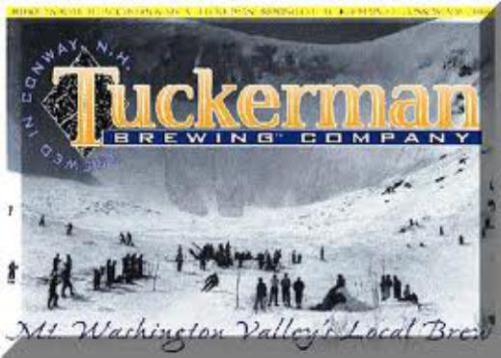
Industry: Others